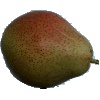
Label: pear_forelle